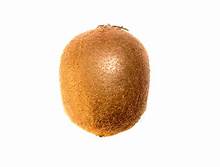
Label: Kiwi